O

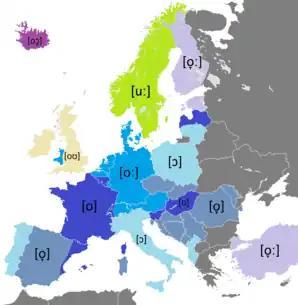

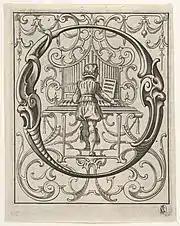
Late Renaissance or early Baroque design of an O, from 1627

Its graphic form has remained fairly constant from Phoenician times until today. The name of the Phoenician letter was "ʿeyn", meaning "eye", and its shape originates simply as a drawing of a human eye (possibly inspired by the corresponding Egyptian hieroglyph, Proto-Sinaitic script). Its original sound value was that of a consonant, probably , the sound represented by the cognate Arabic letter ع "ʿayn".